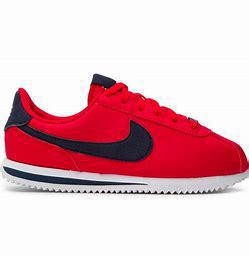
Brand: Nike
Model: Cortez Basic SL